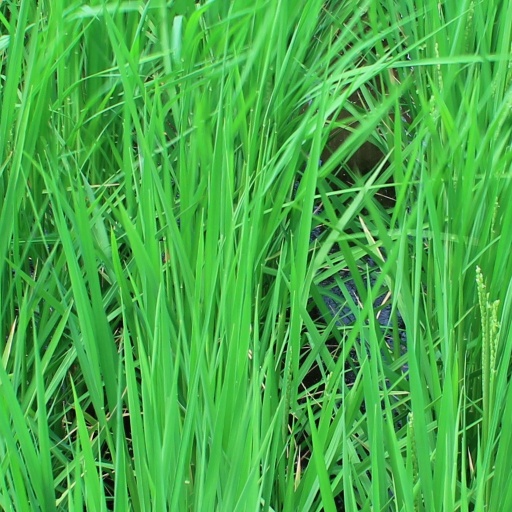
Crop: rice